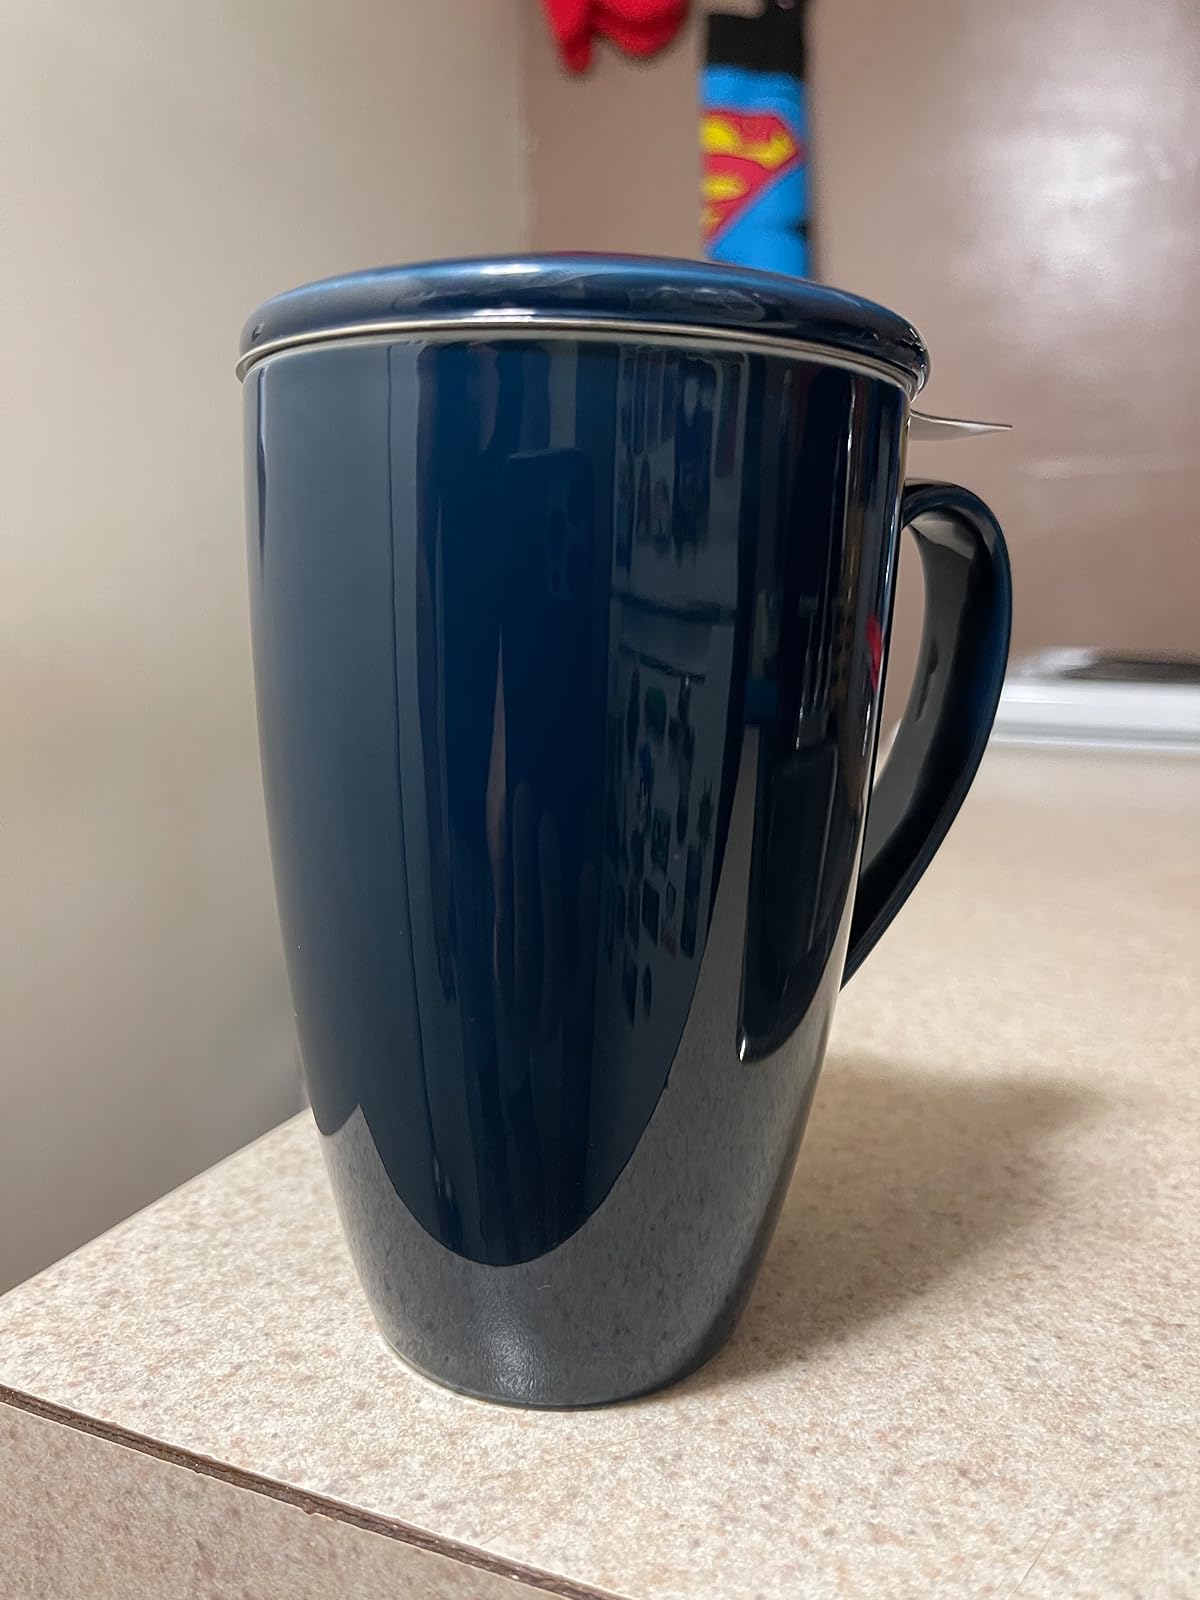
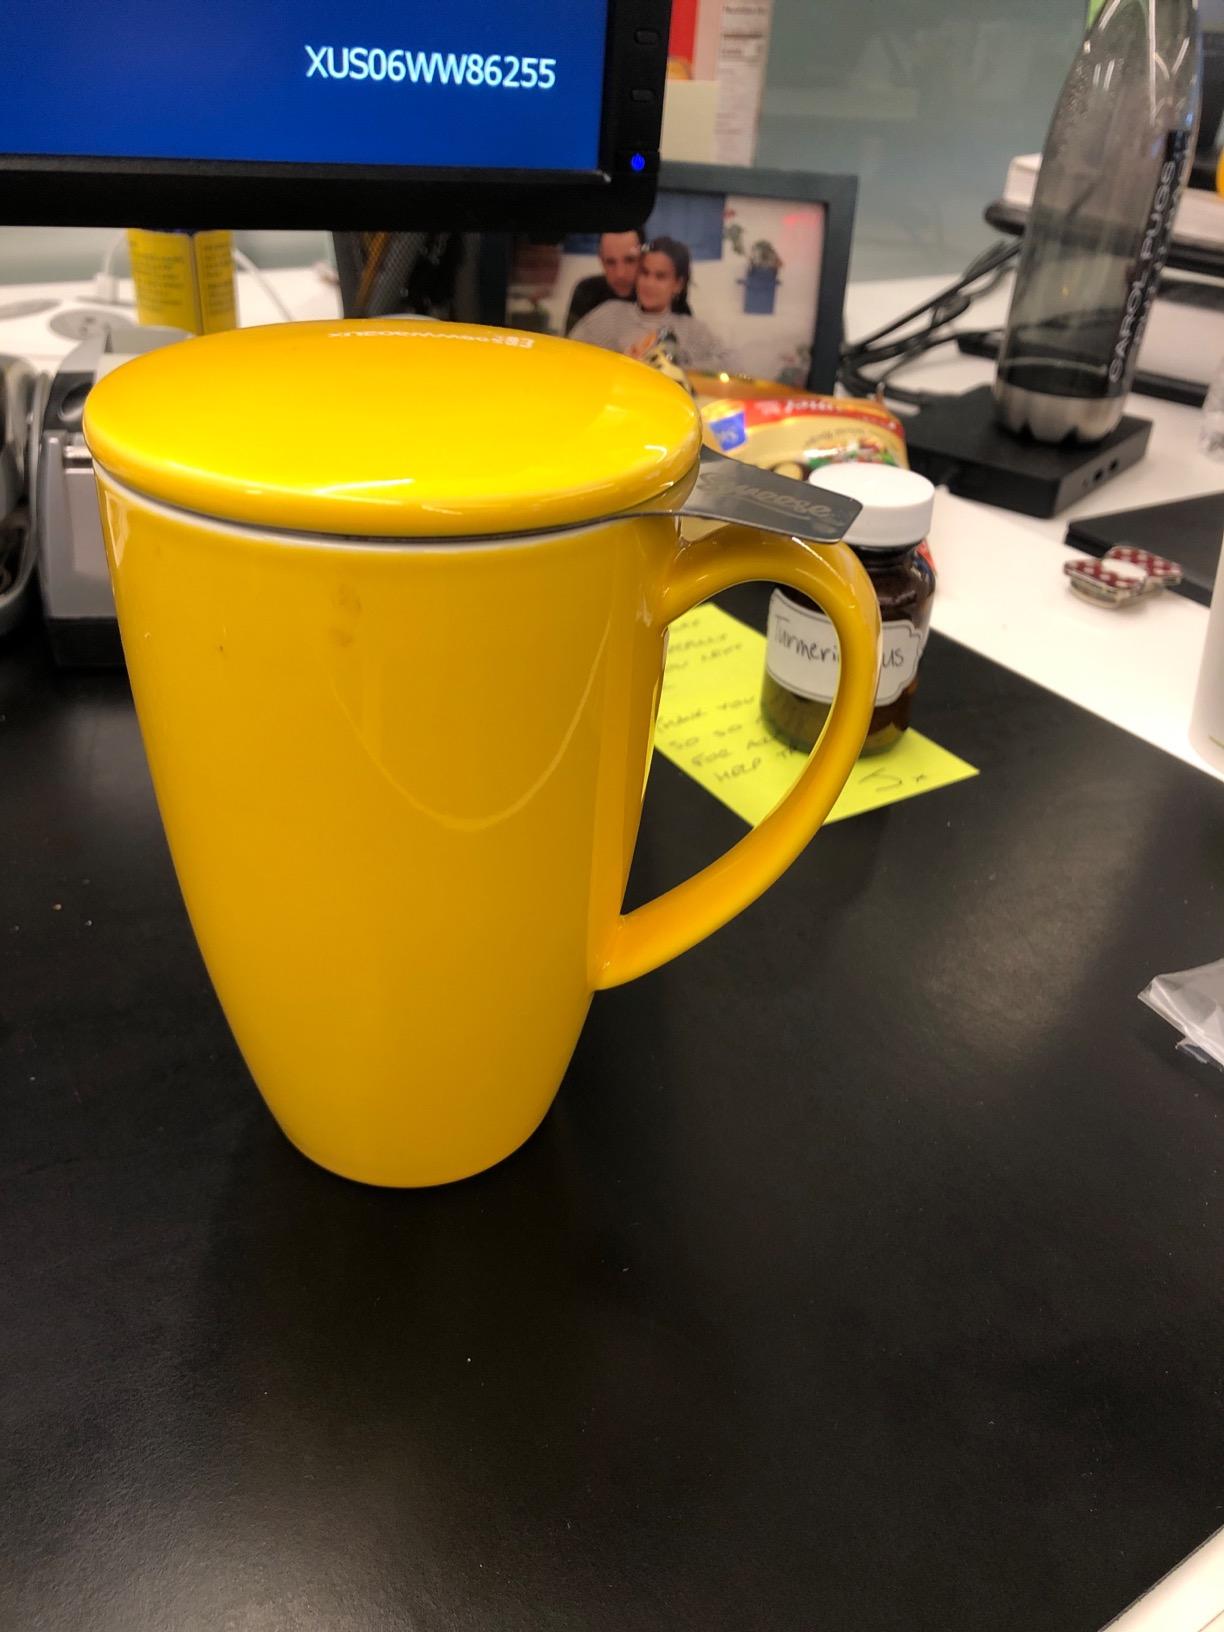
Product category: items_mug
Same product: no